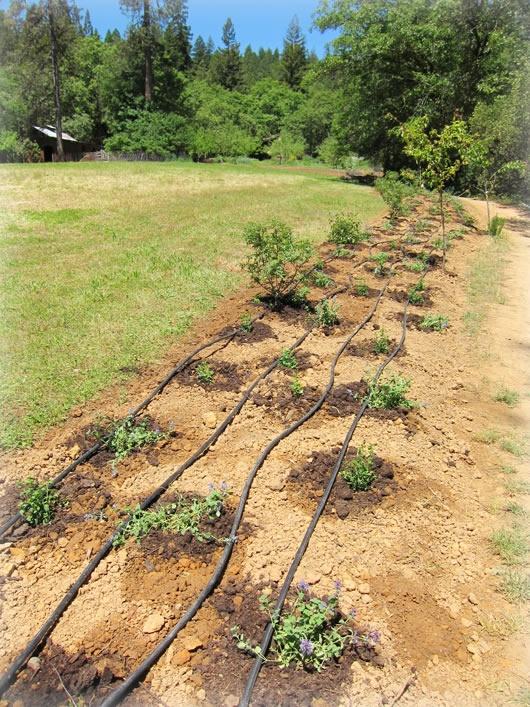
Picha hii inaonyesha safu ya mimea michanga iliyopandwa kwenye udongo ikiwa na mfumo wa umwagiliaji wa matone.Kuna mirija myeusi ya maji inayopita karibu na  kila mmea ikionyesha mbinu ya umwagiliaji kwa unafsi.